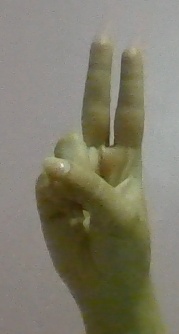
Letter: taa